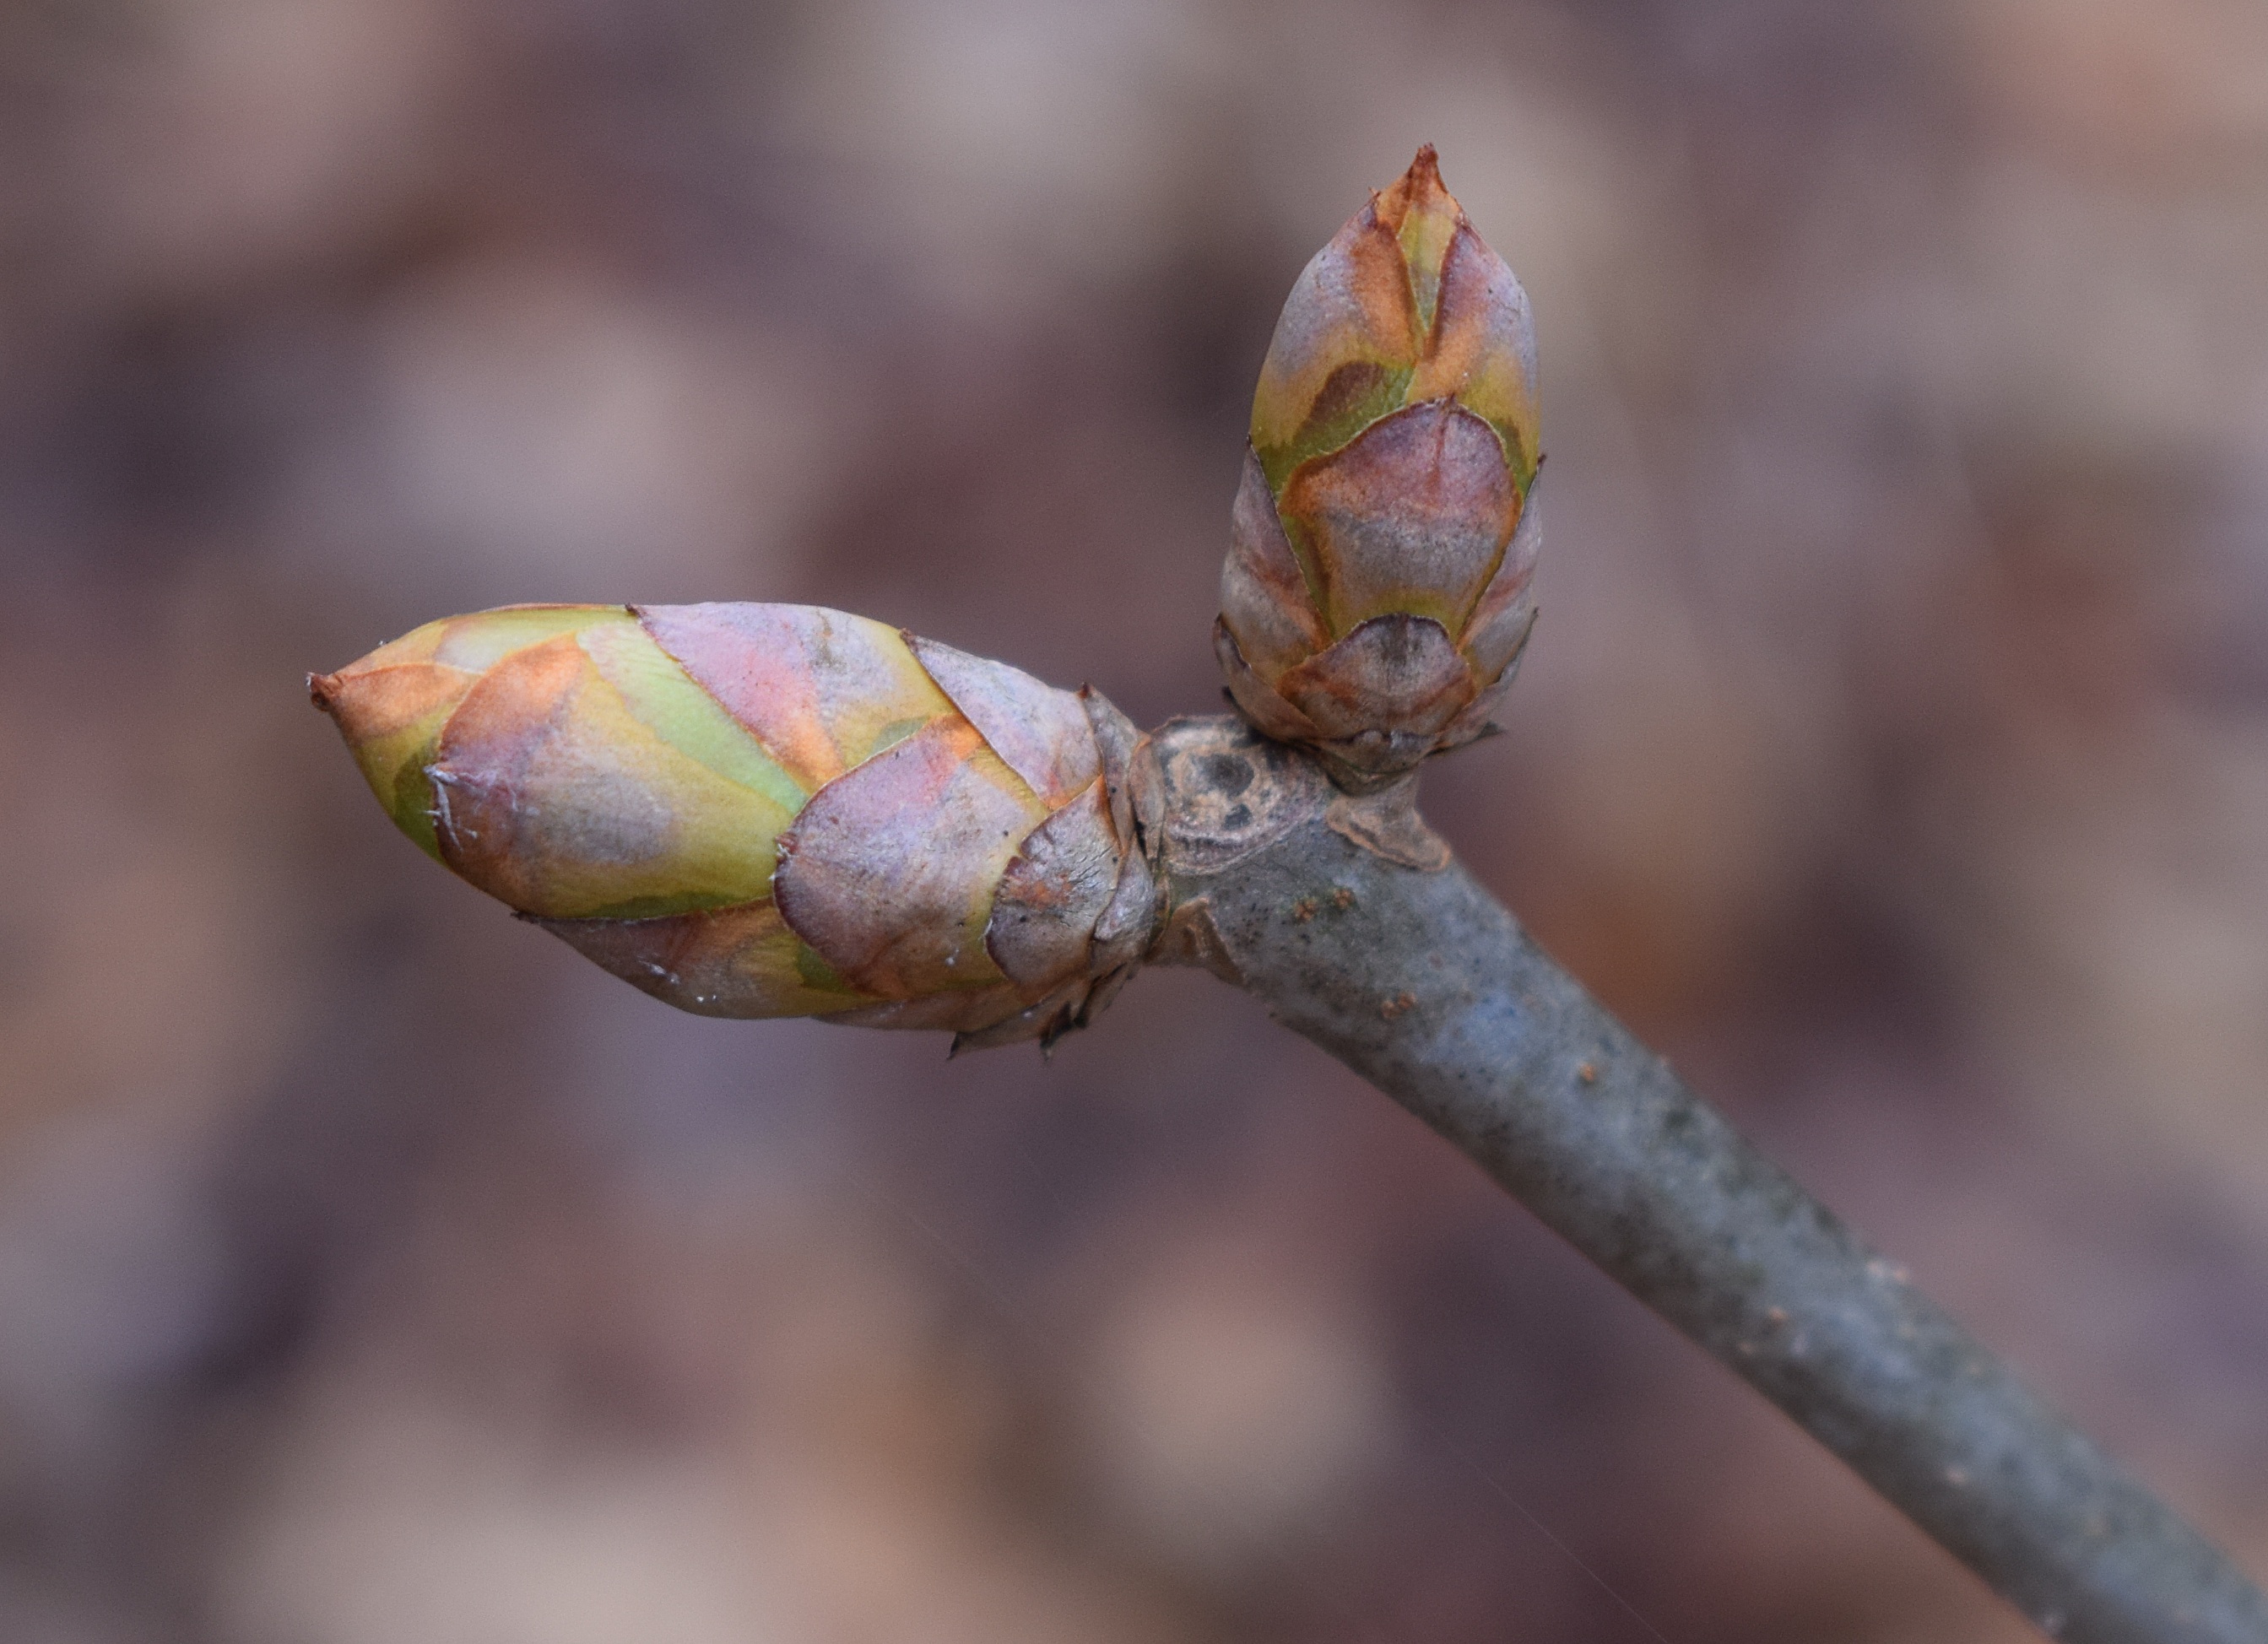
tree, nature, branch, blossom, plant, photography, leaf, flower, spring, green, produce, autumn, botany, garden, flora, season, fauna, twig, close up, shrub, growing, bud, chestnut, macro photography, plant stem, thorns spines and prickles, japanese chestnut buds